English ship Warspite (1596)

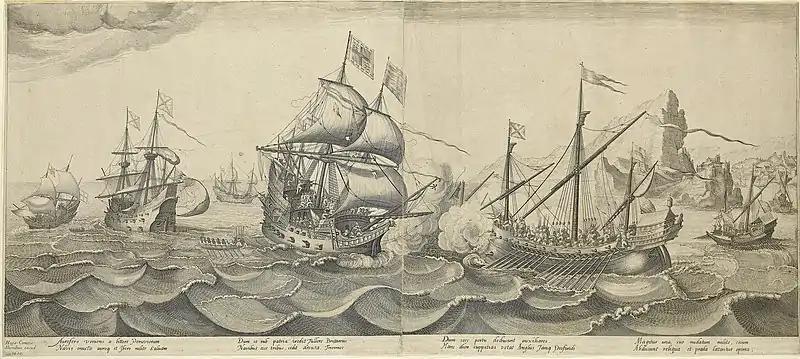
Battle of Sesimbra Bay, 1602. Amongst the English ships were Monson with , and Leveson with "Warspite"

The galleon's next major battle took place during December 1601 in the Irish harbor of Castlehaven where an entire Spanish expedition sent to support the rebellion in Ireland was destroyed in the Battle of Castlehaven. In June 1602 she was off the coast of Spain again and began an attack on Cezimbra Bay near Lisbon (Portugal) which resulted at the Battle of Sesimbra Bay in the capture of a large carrack loaded with treasure valued at a million ducats.